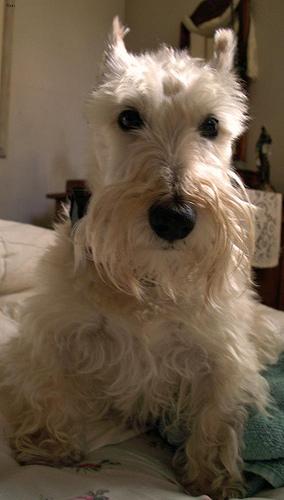
Breed: scottish terrier